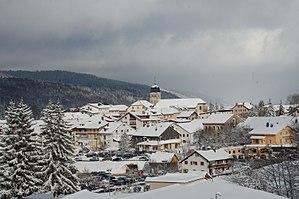
prise de vue depuis les remparts du fort en hiver
Tourisme dans le département du Jura en Bourgogne-Franche-Comté.